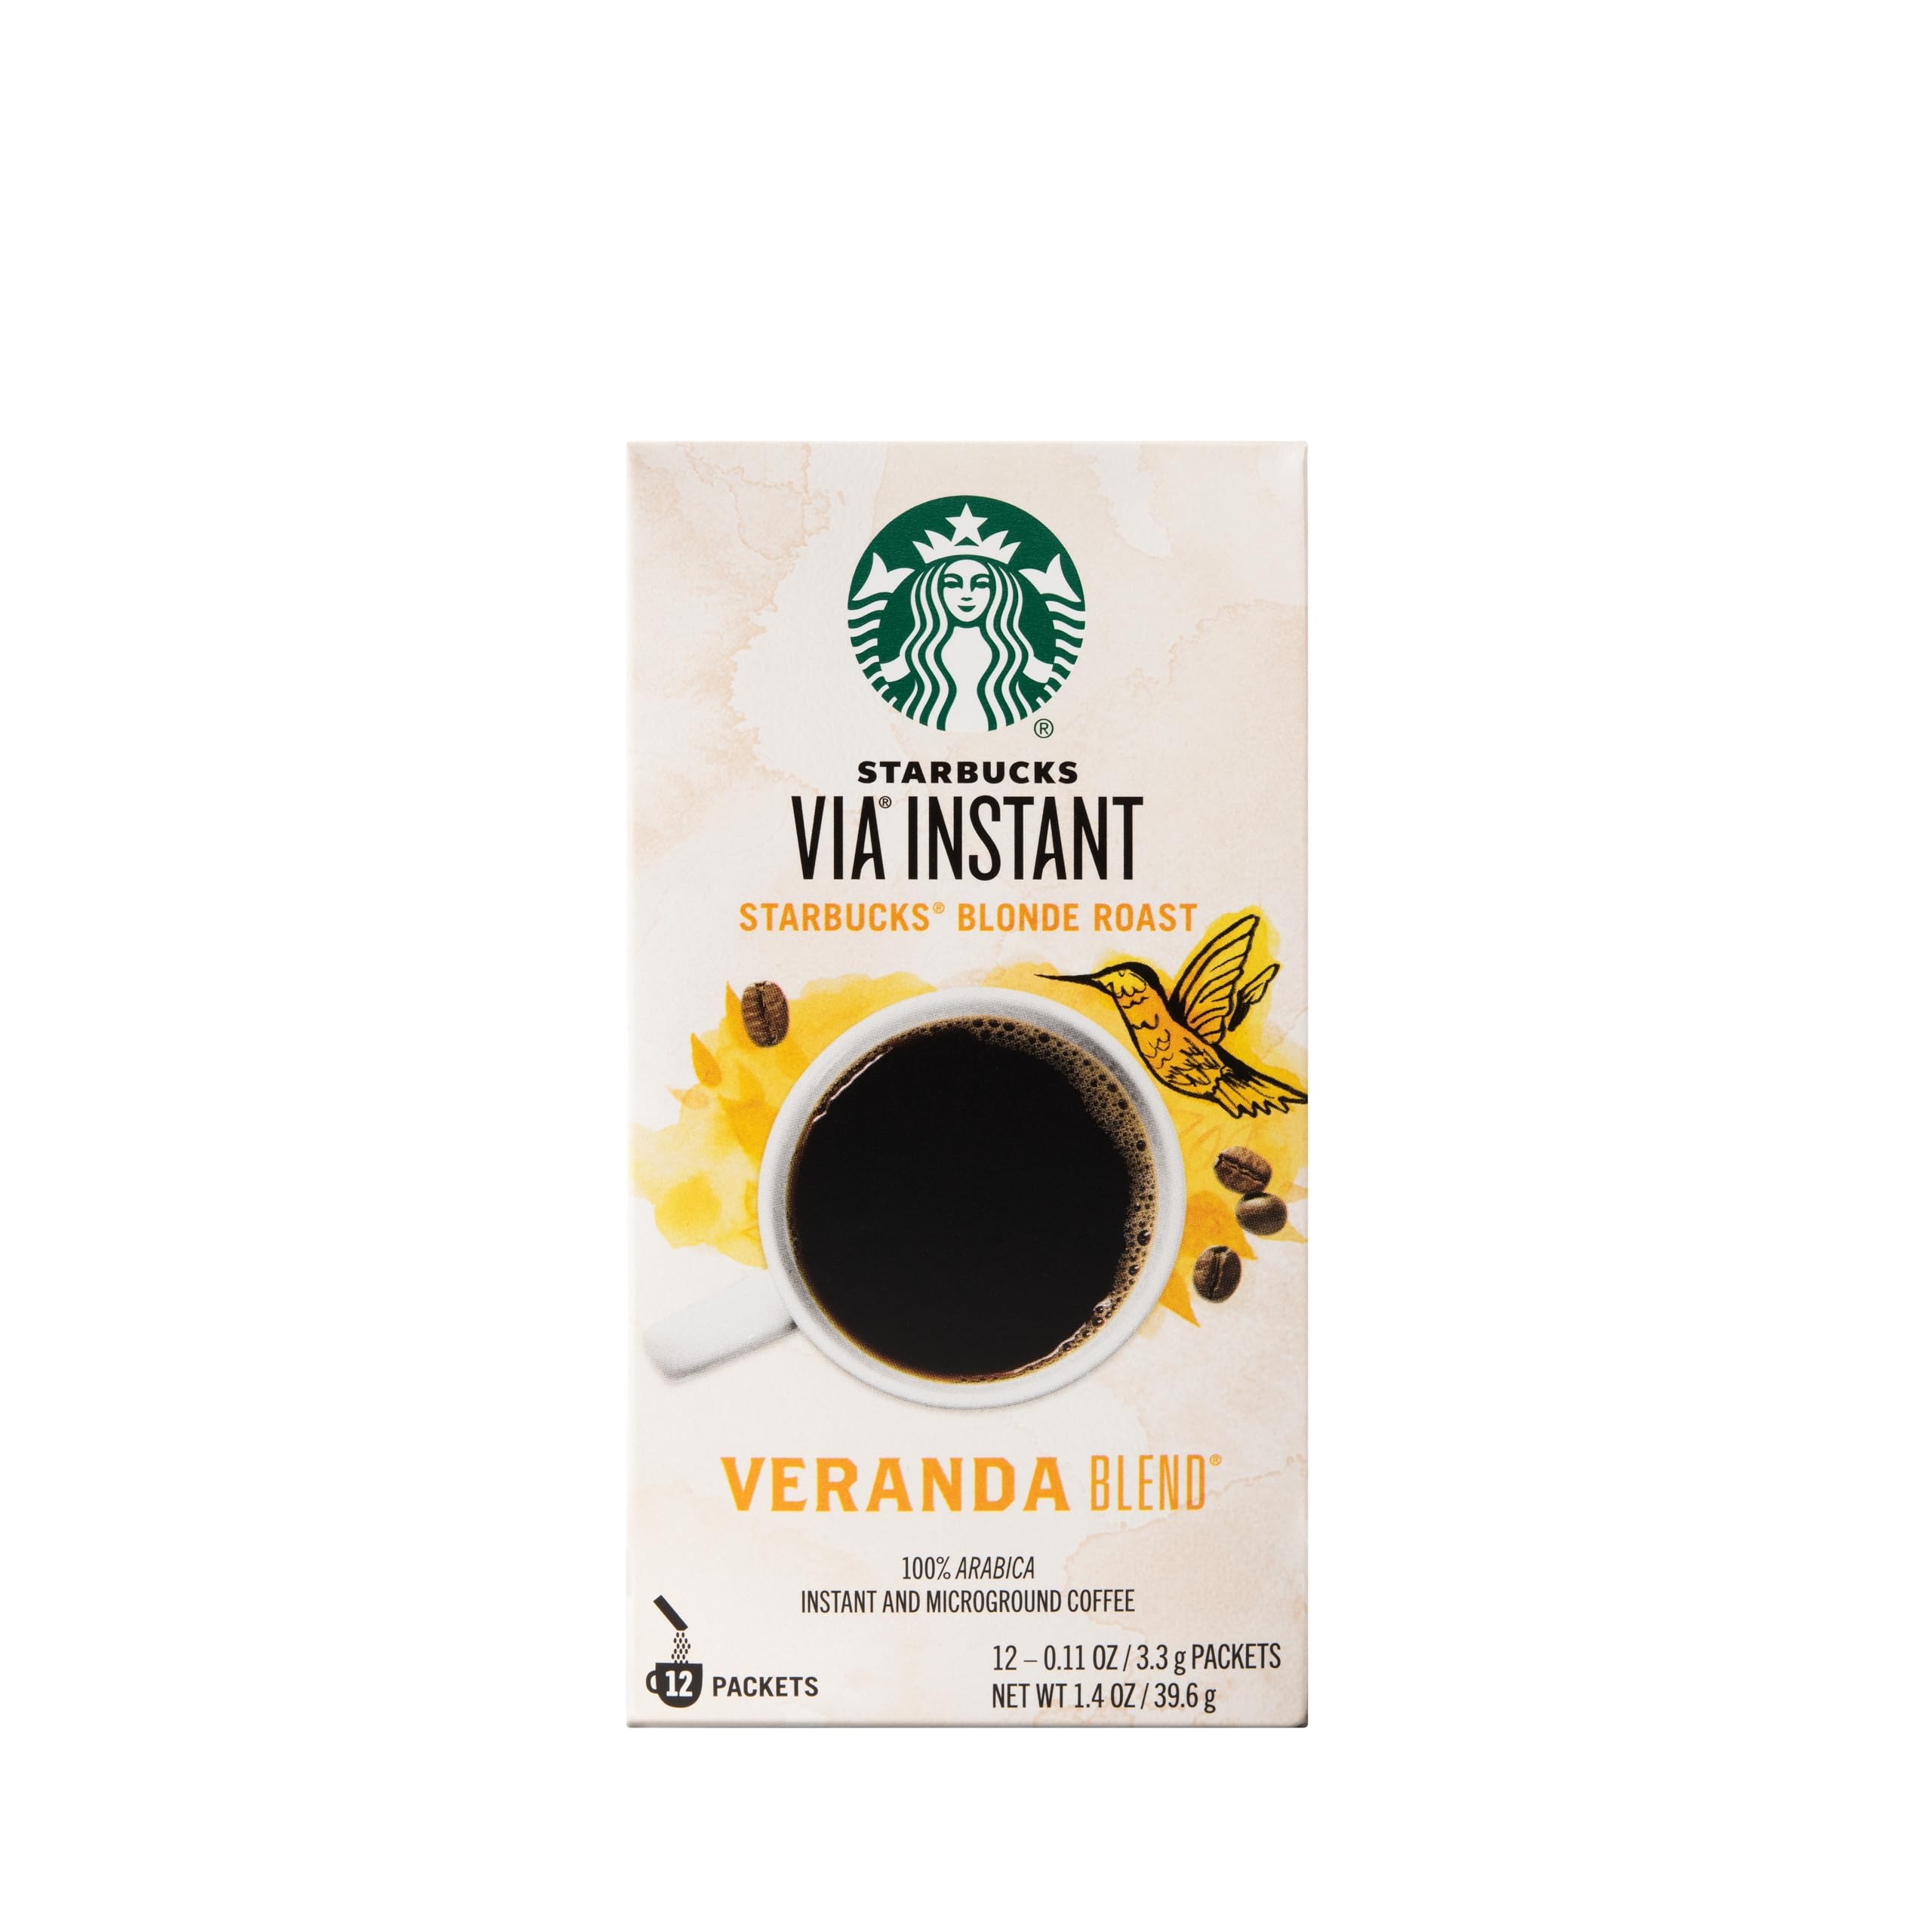
Item Name: STARBUCKS VIA VERANDA BLEND MIX INSTANT COFFEE CAFFEINE PACKETS IN BOX 1.4 OZ - 0762111953321
Bullet Point 1: * Made only with high-quality arabica coffee beans
Bullet Point 2: * Subtle with delicate nuances of soft cocoa and lightly toasted nuts
Bullet Point 3: * Just tear open a packet of Starbucks VIA Instant Veranda Blend Coffee, add hot water, wait 10 seconds and stir. No coffee machine or grinder needed
Bullet Point 4: * Create great-tasting beverages with these single-serve, ready-to-brew packets. Enjoy them anytime, anywhere—in an instant
Bullet Point 5: Includes 1 box of 12 packets
Product Description: In Latin America, coffee farms are often run by families, with their own homes on the same land where their coffee grows. We’ve sipped coffee with these farmers for decades, sitting on their verandas, overlooking the lush beauty of the coffee trees rolling out in the distance. Most times, it was a lightly roasted coffee like this one. It took us more than 80 tries to get it right—mellow and flavorful with a nice softness. Create great-tasting beverages with these single-serve packets. Enjoy them anytime, anywhere—in an instant
Value: 1.4
Unit: Ounce

Price: 21.96